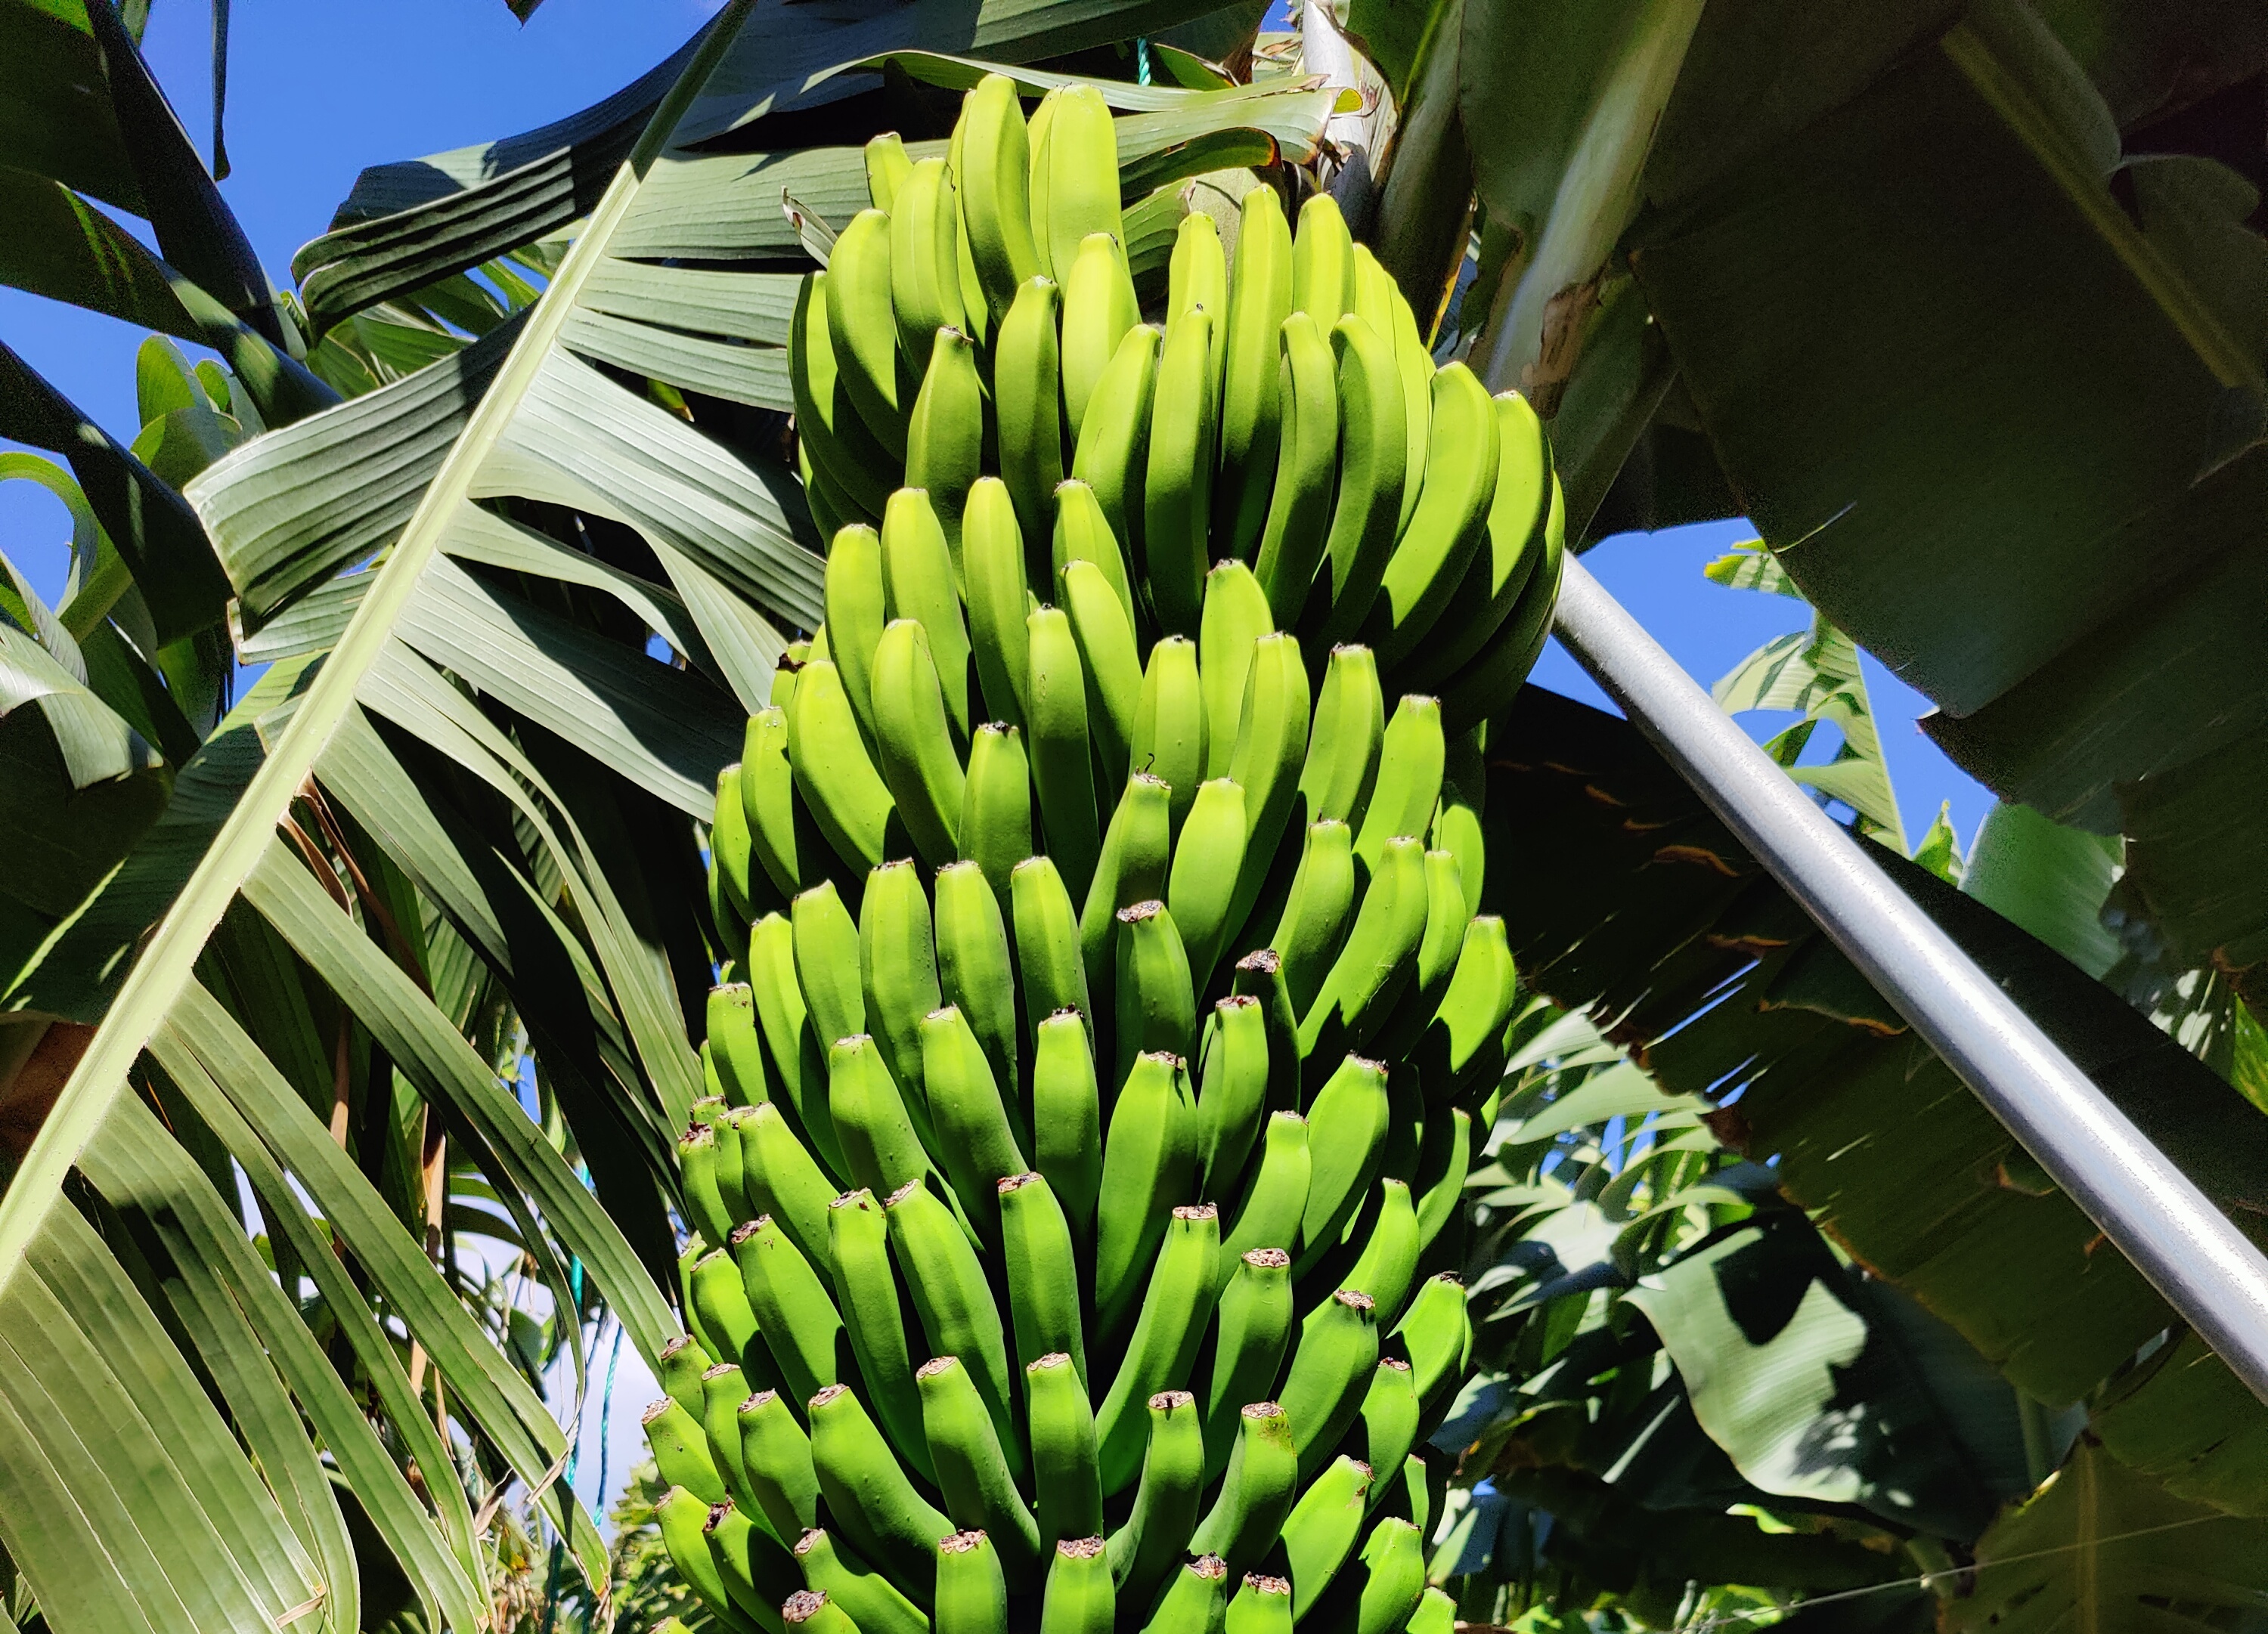
Label: Keep